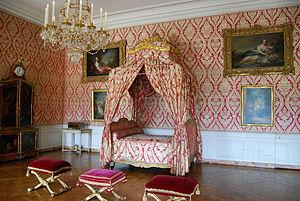
Nicolas Heurtaut (Français, 1720-1771): Lit à la polonaise, XVIIIe s., bois sculpté et doré.